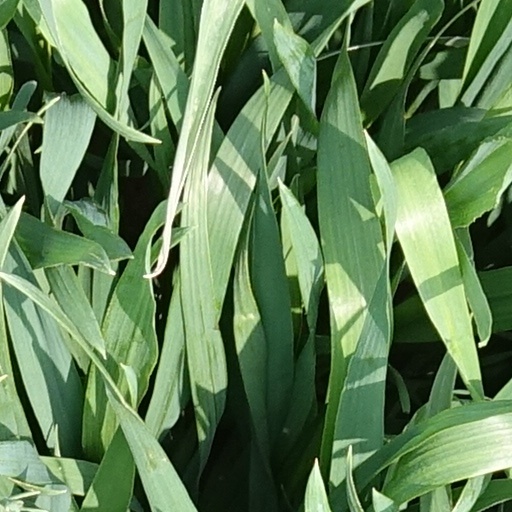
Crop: wheat